Serfdom

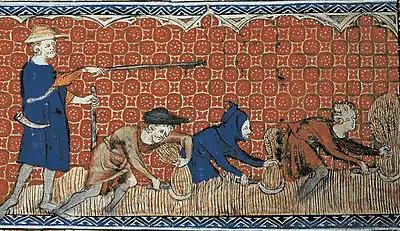
Reeve and serfs in feudal England, c. 1310

The usual serf (not including slaves or cottars) paid his fees and taxes in the form of seasonally appropriate labour. Usually, a portion of the week was devoted to ploughing his lord's fields held in demesne, harvesting crops, digging ditches, repairing fences, and often working in the manor house. The remainder of the serf's time was spent tending his own fields, crops and animals in order to provide for his family. Most manorial work was segregated by gender during the regular times of the year. During the harvest, the whole family was expected to work the fields.